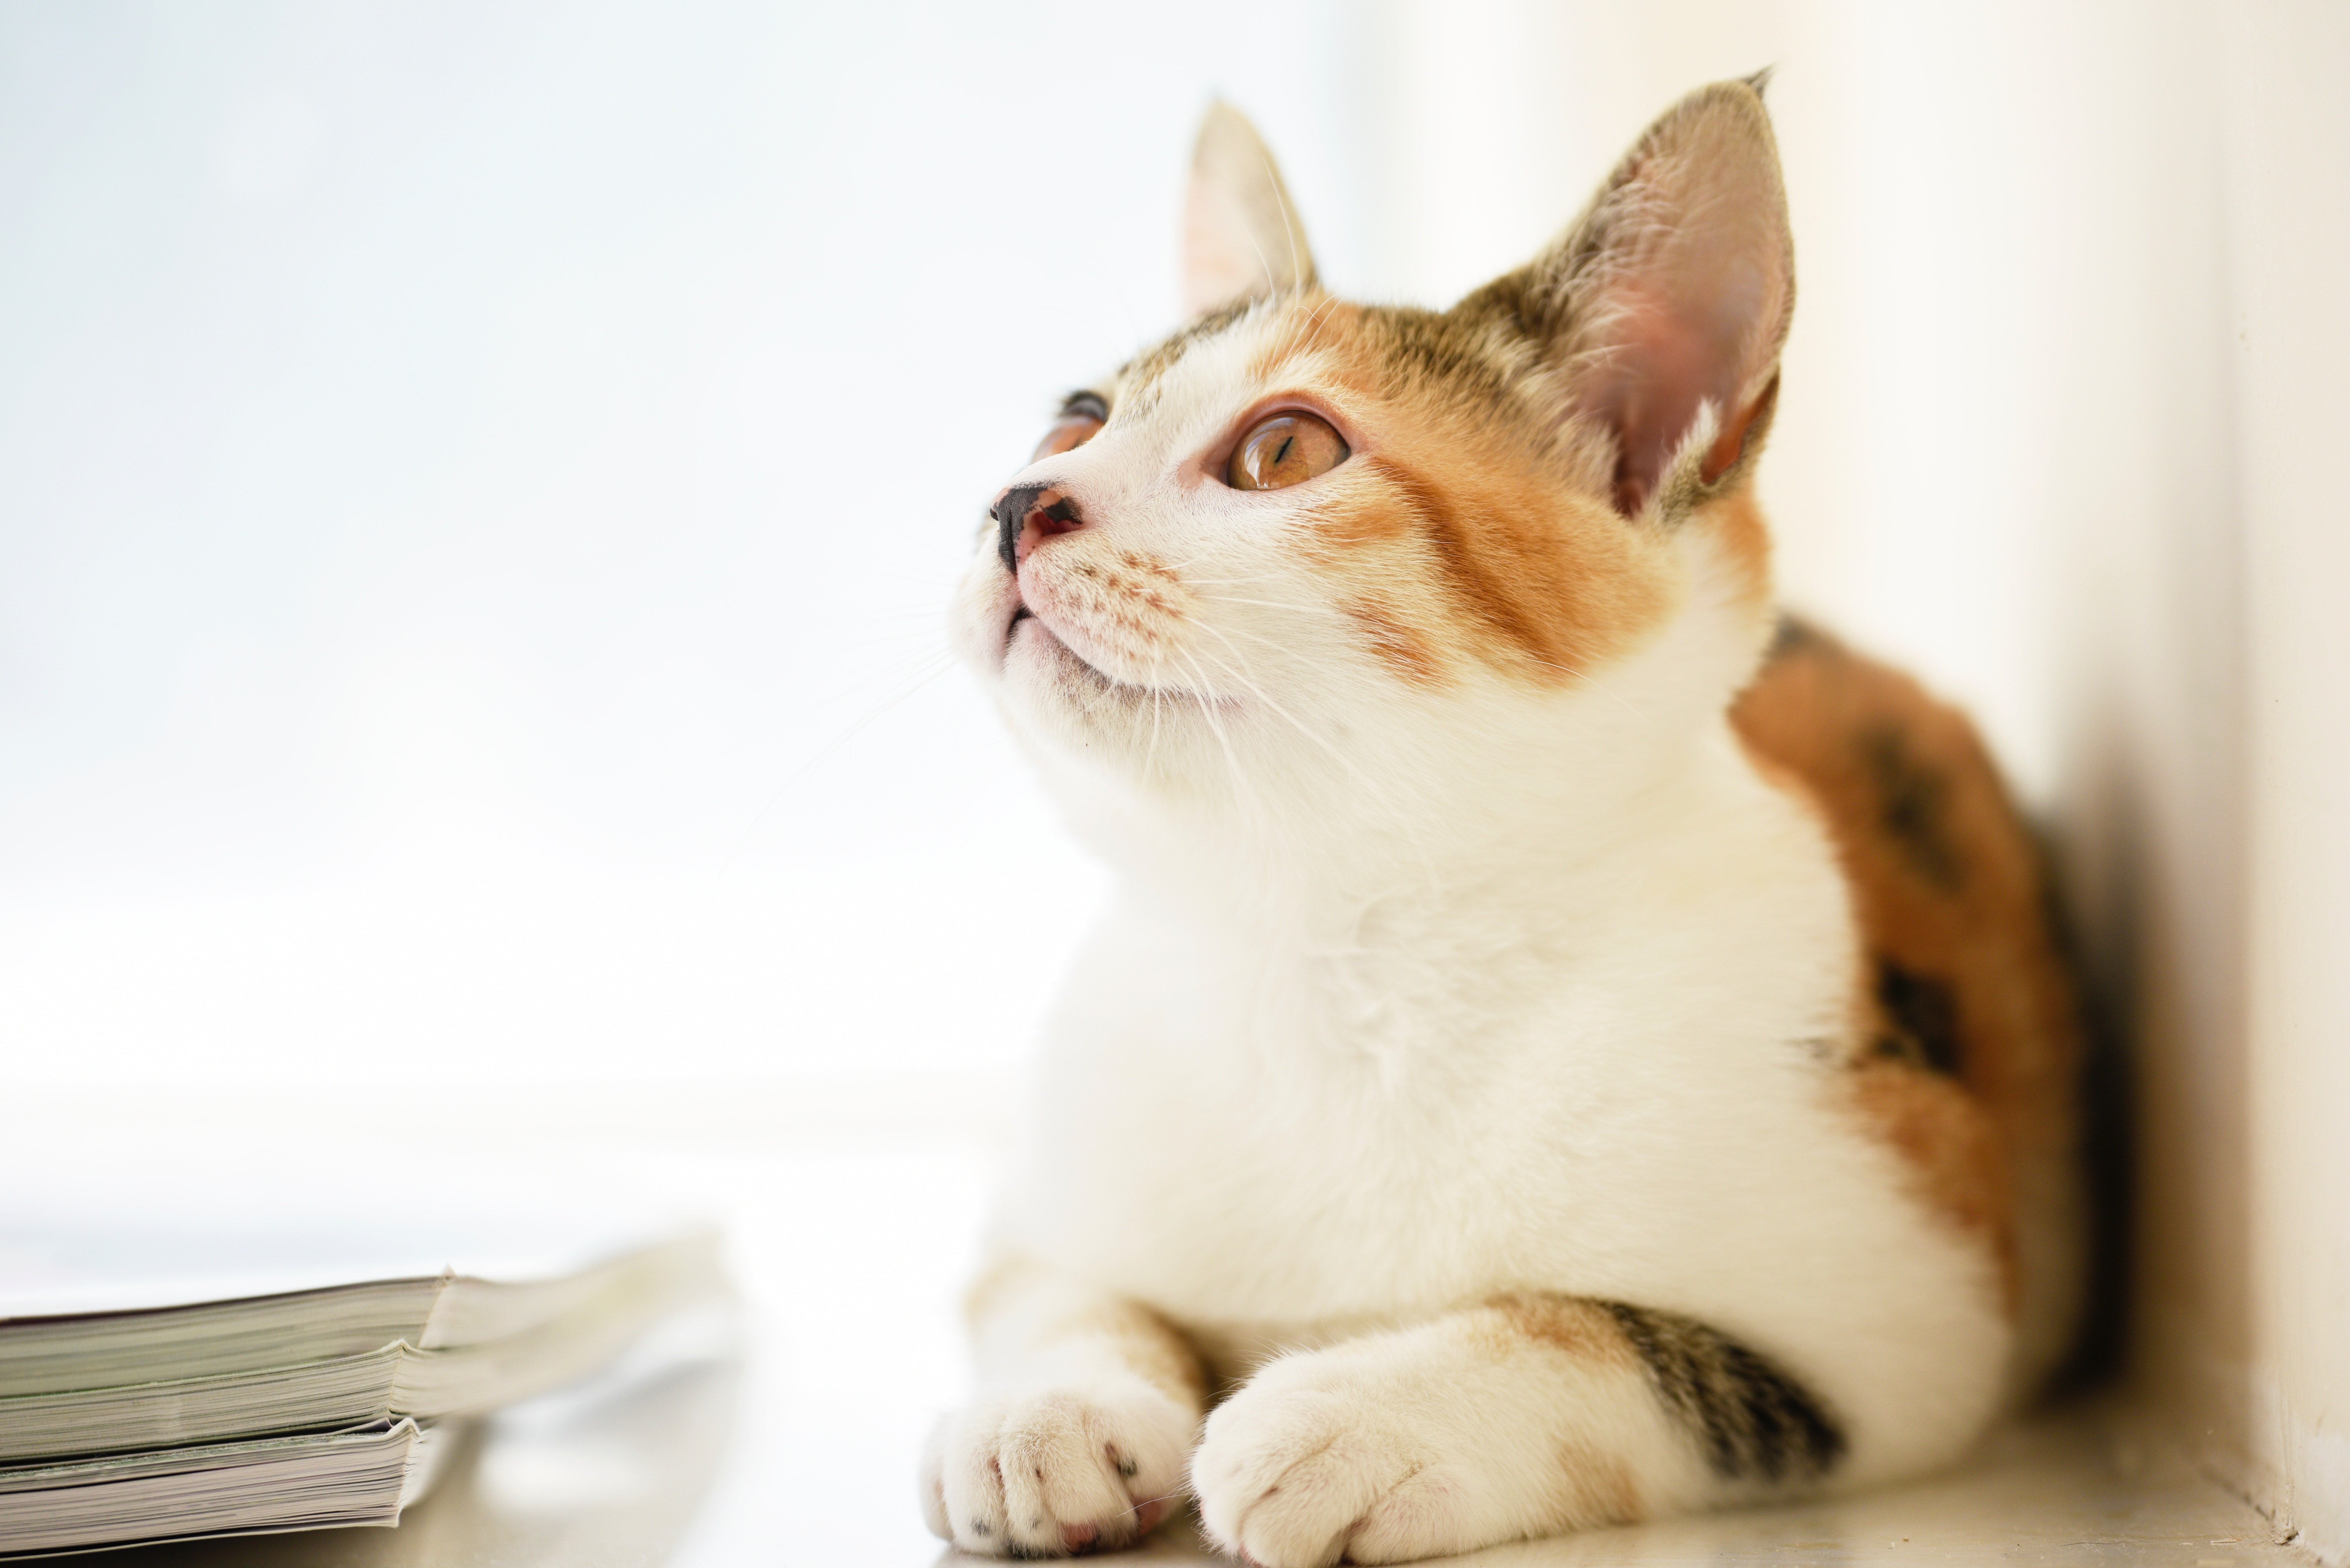
cat, small to medium sized cats, cat like mammal, whiskers, fauna, domestic short haired cat, aegean cat, snout, kitten, singapura, paw